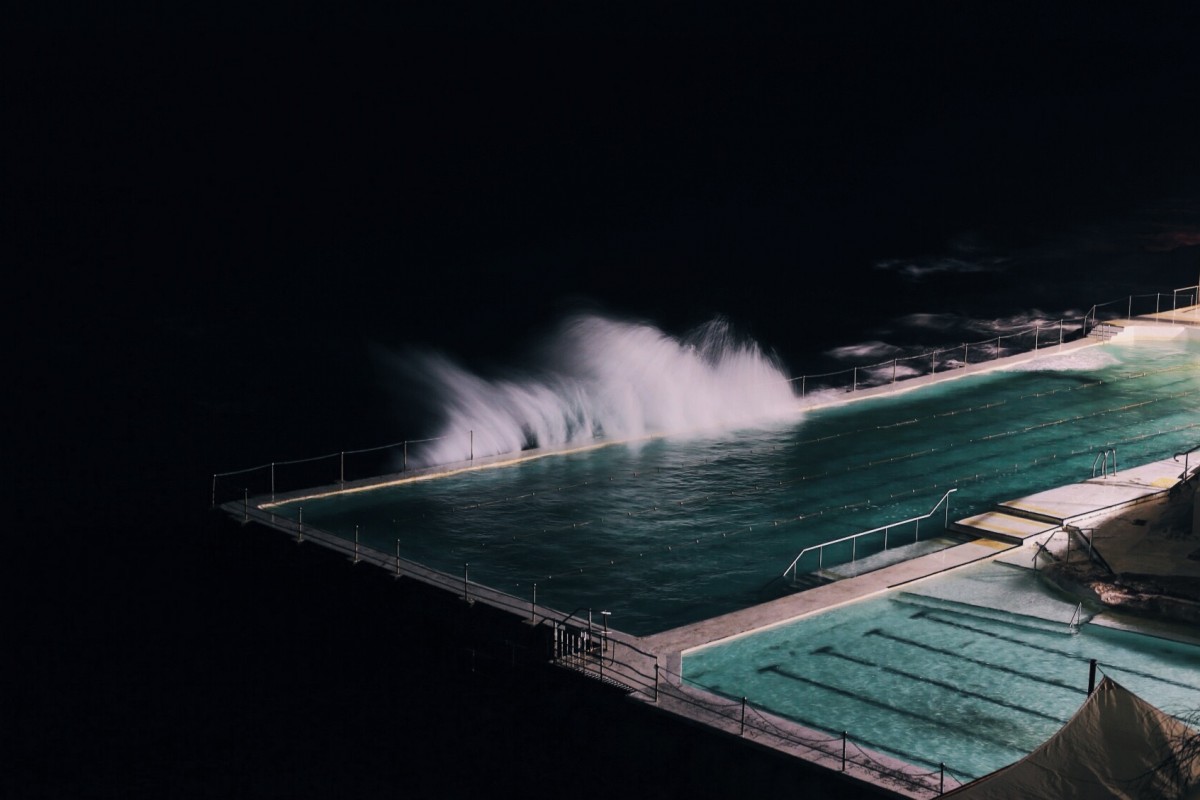
Tags: night, wave, reflection, vehicle, splash